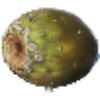
Label: cactus_fruit